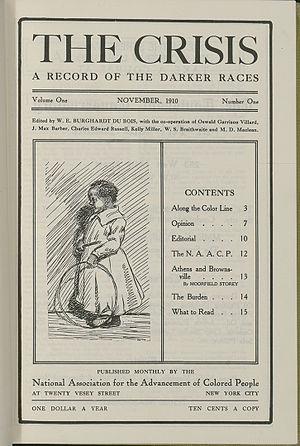
The Crisis est un magazine politique américain fondé en 1910 par W. E. B. Du Bois, devenu l'organe de liaison officiel de la National Association for the Advancement of Colored People, une organisation qui se bat contre les discriminations envers les minorités aux États-Unis.